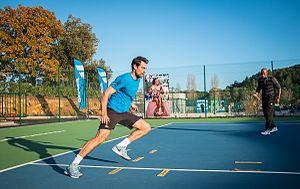
Jérémy Chardy, né le 12 février 1987 à Pau, est un joueur de tennis français, professionnel depuis 2005.